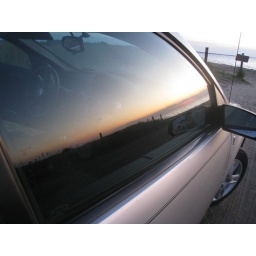
The sunset reflecting in the car window